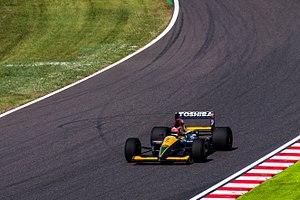
Aguri Suzuki demonstrating the Lola LC90 at Suzuka in 2012
La Lola 90, également connue sous la dénomination Lola LC90, est la monoplace de Formule 1 conçue par le constructeur britannique Lola et engagée par l'écurie française Larrousse dans le cadre du championnat du monde de Formule 1 1990, à partir du Grand Prix de Saint-Marin, la troisième manche de la saison. Elle est pilotée par le Français Éric Bernard, qui effectue sa deuxième saison au sein de cette écurie, et par le Japonais Aguri Suzuki, qui fait son retour chez Larrousse après un an passé chez Zakspeed.